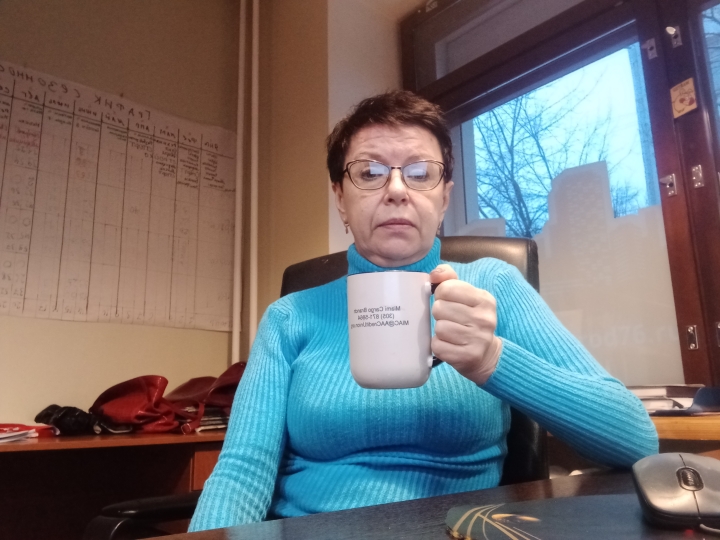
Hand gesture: no_gesture